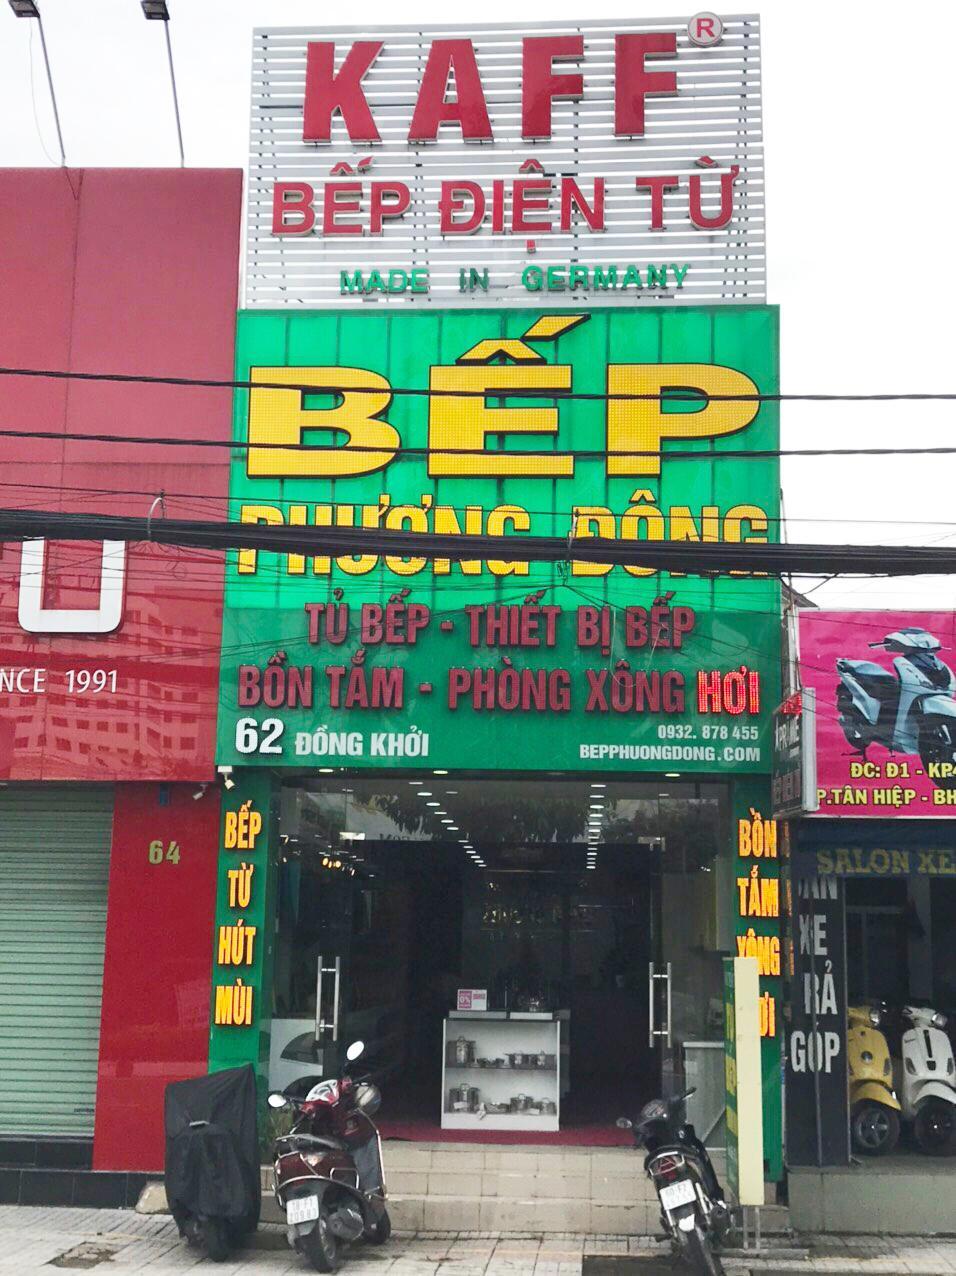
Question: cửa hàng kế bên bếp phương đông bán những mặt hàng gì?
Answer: bán các loại xe máy